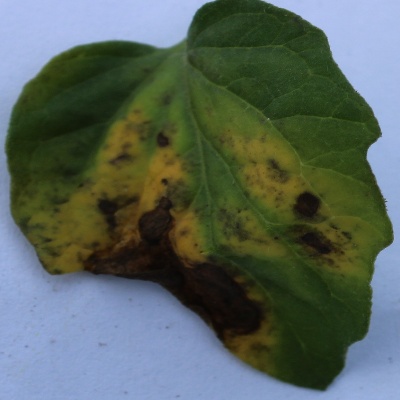
Crop: Tomato
Condition: leaf blight